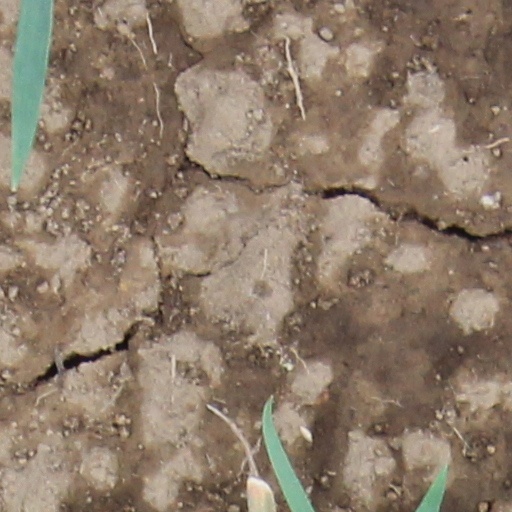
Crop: wheat